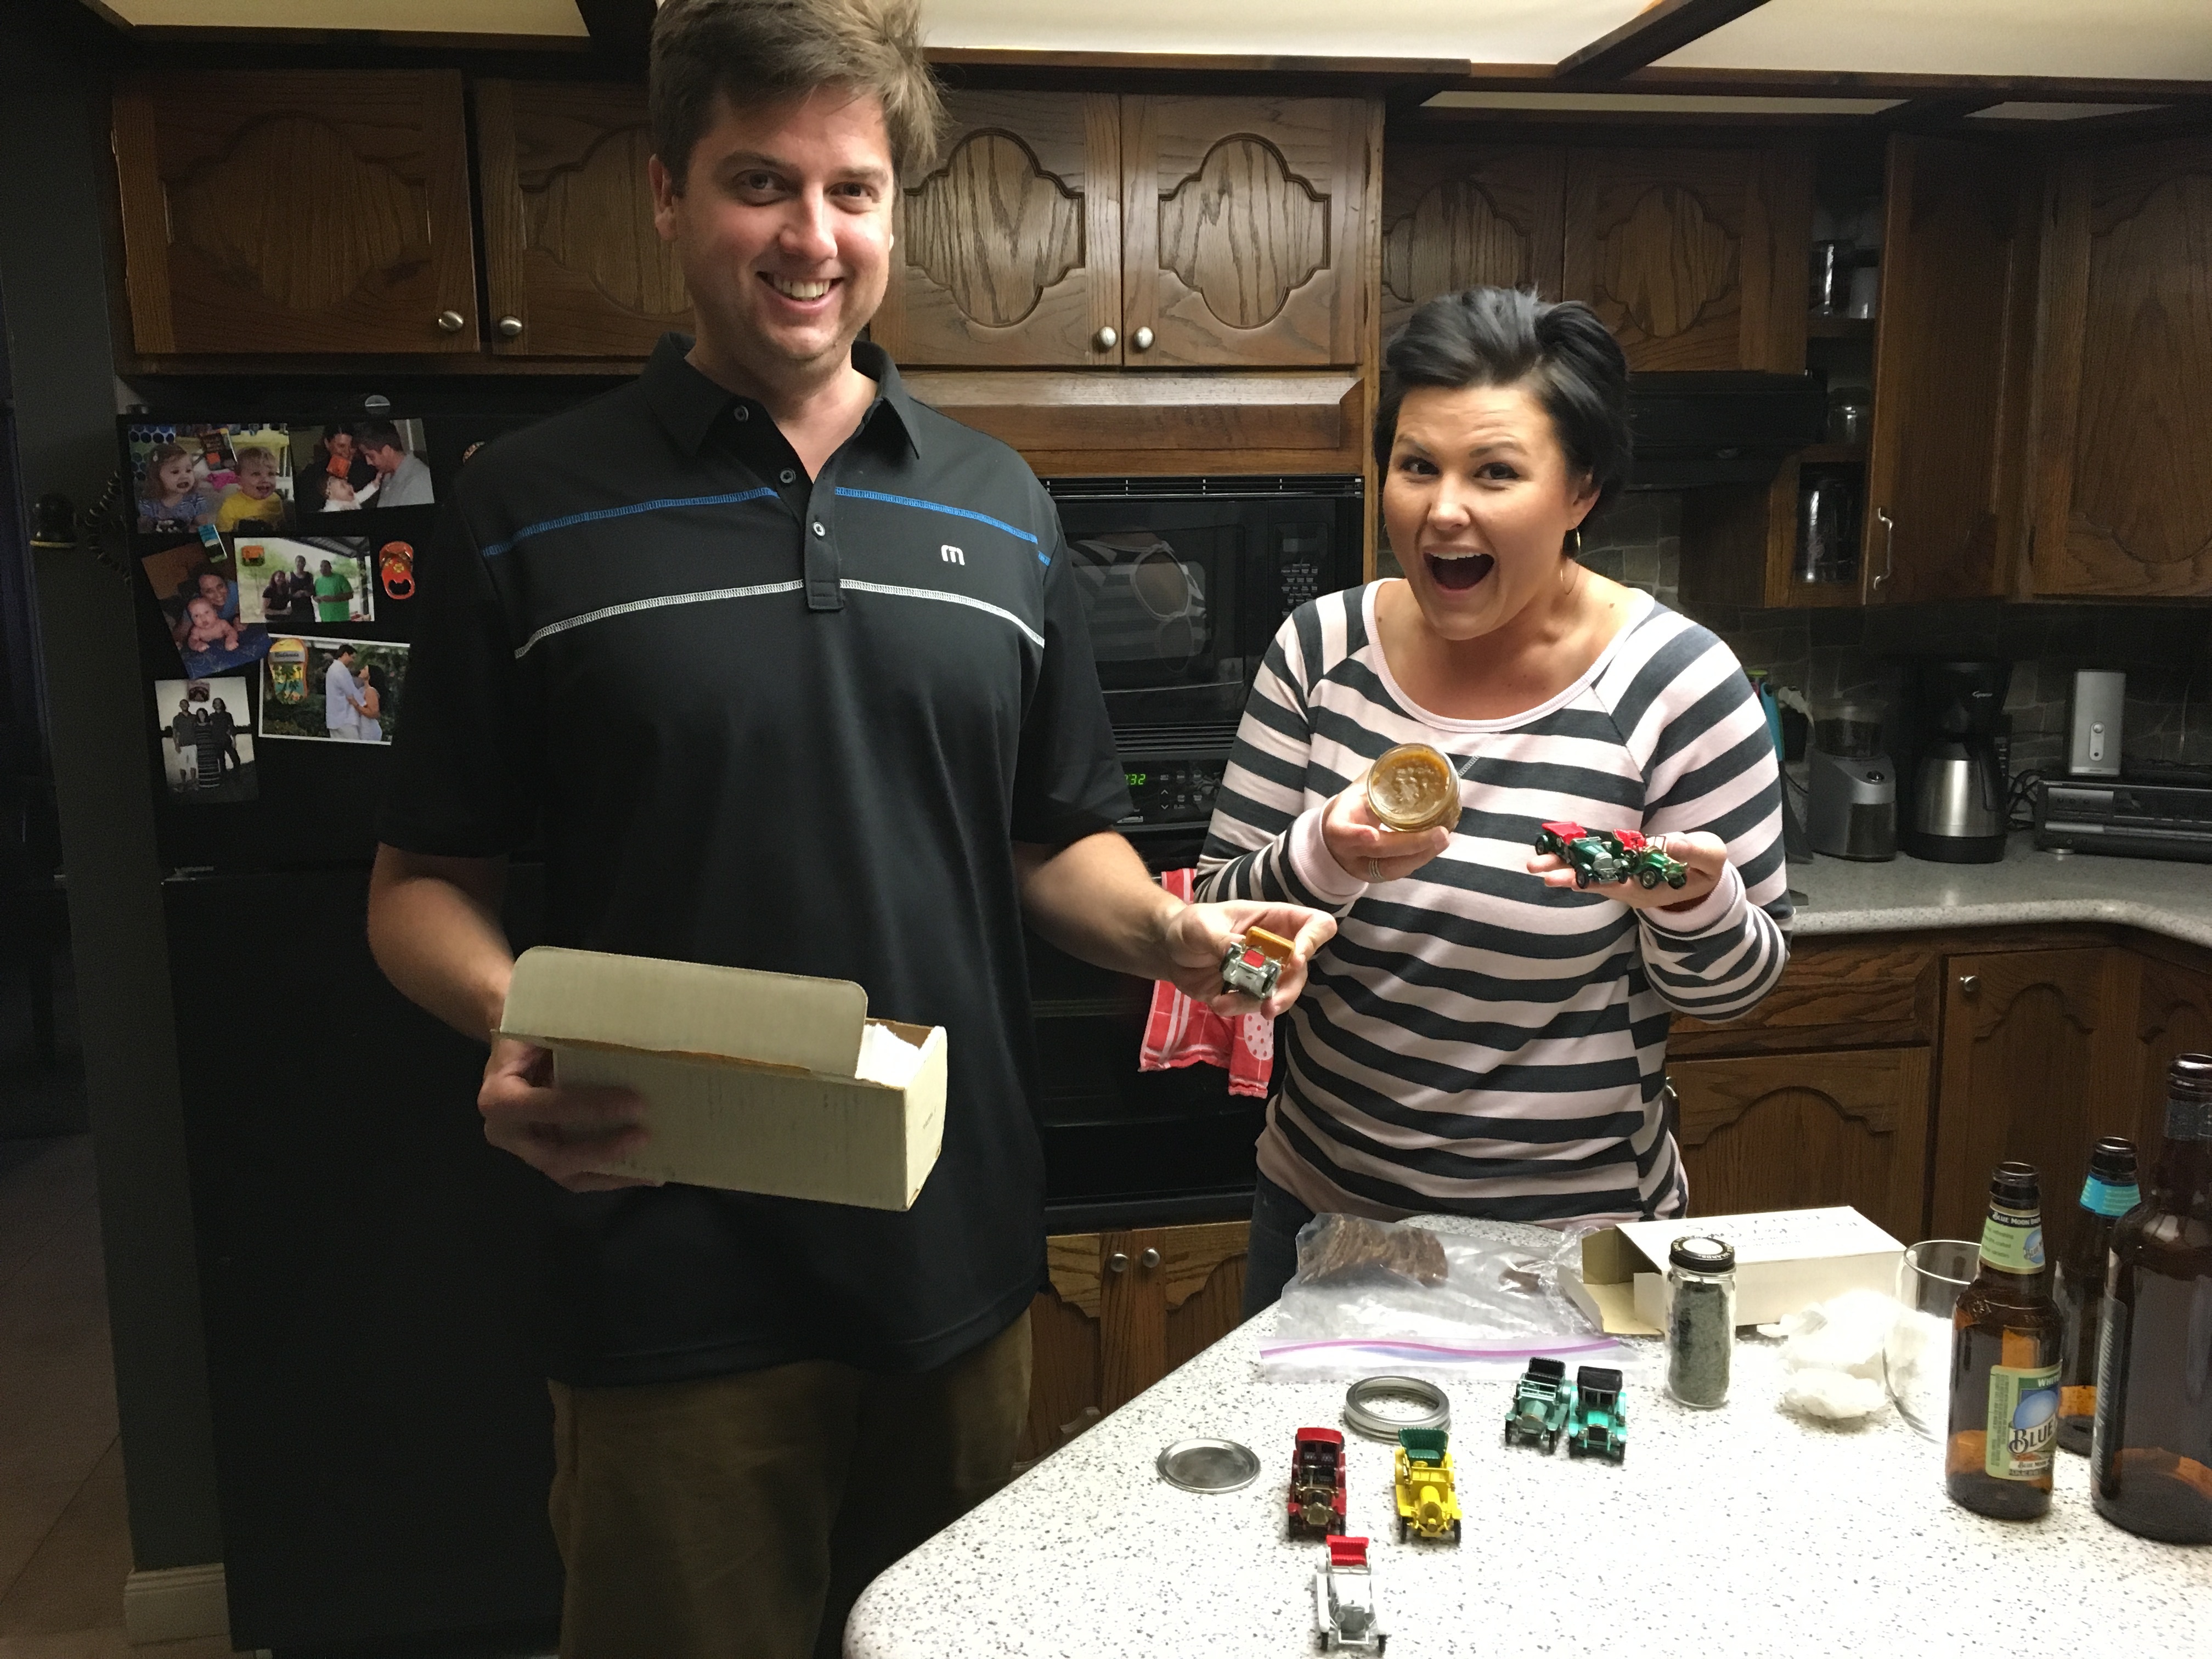
meal, sense